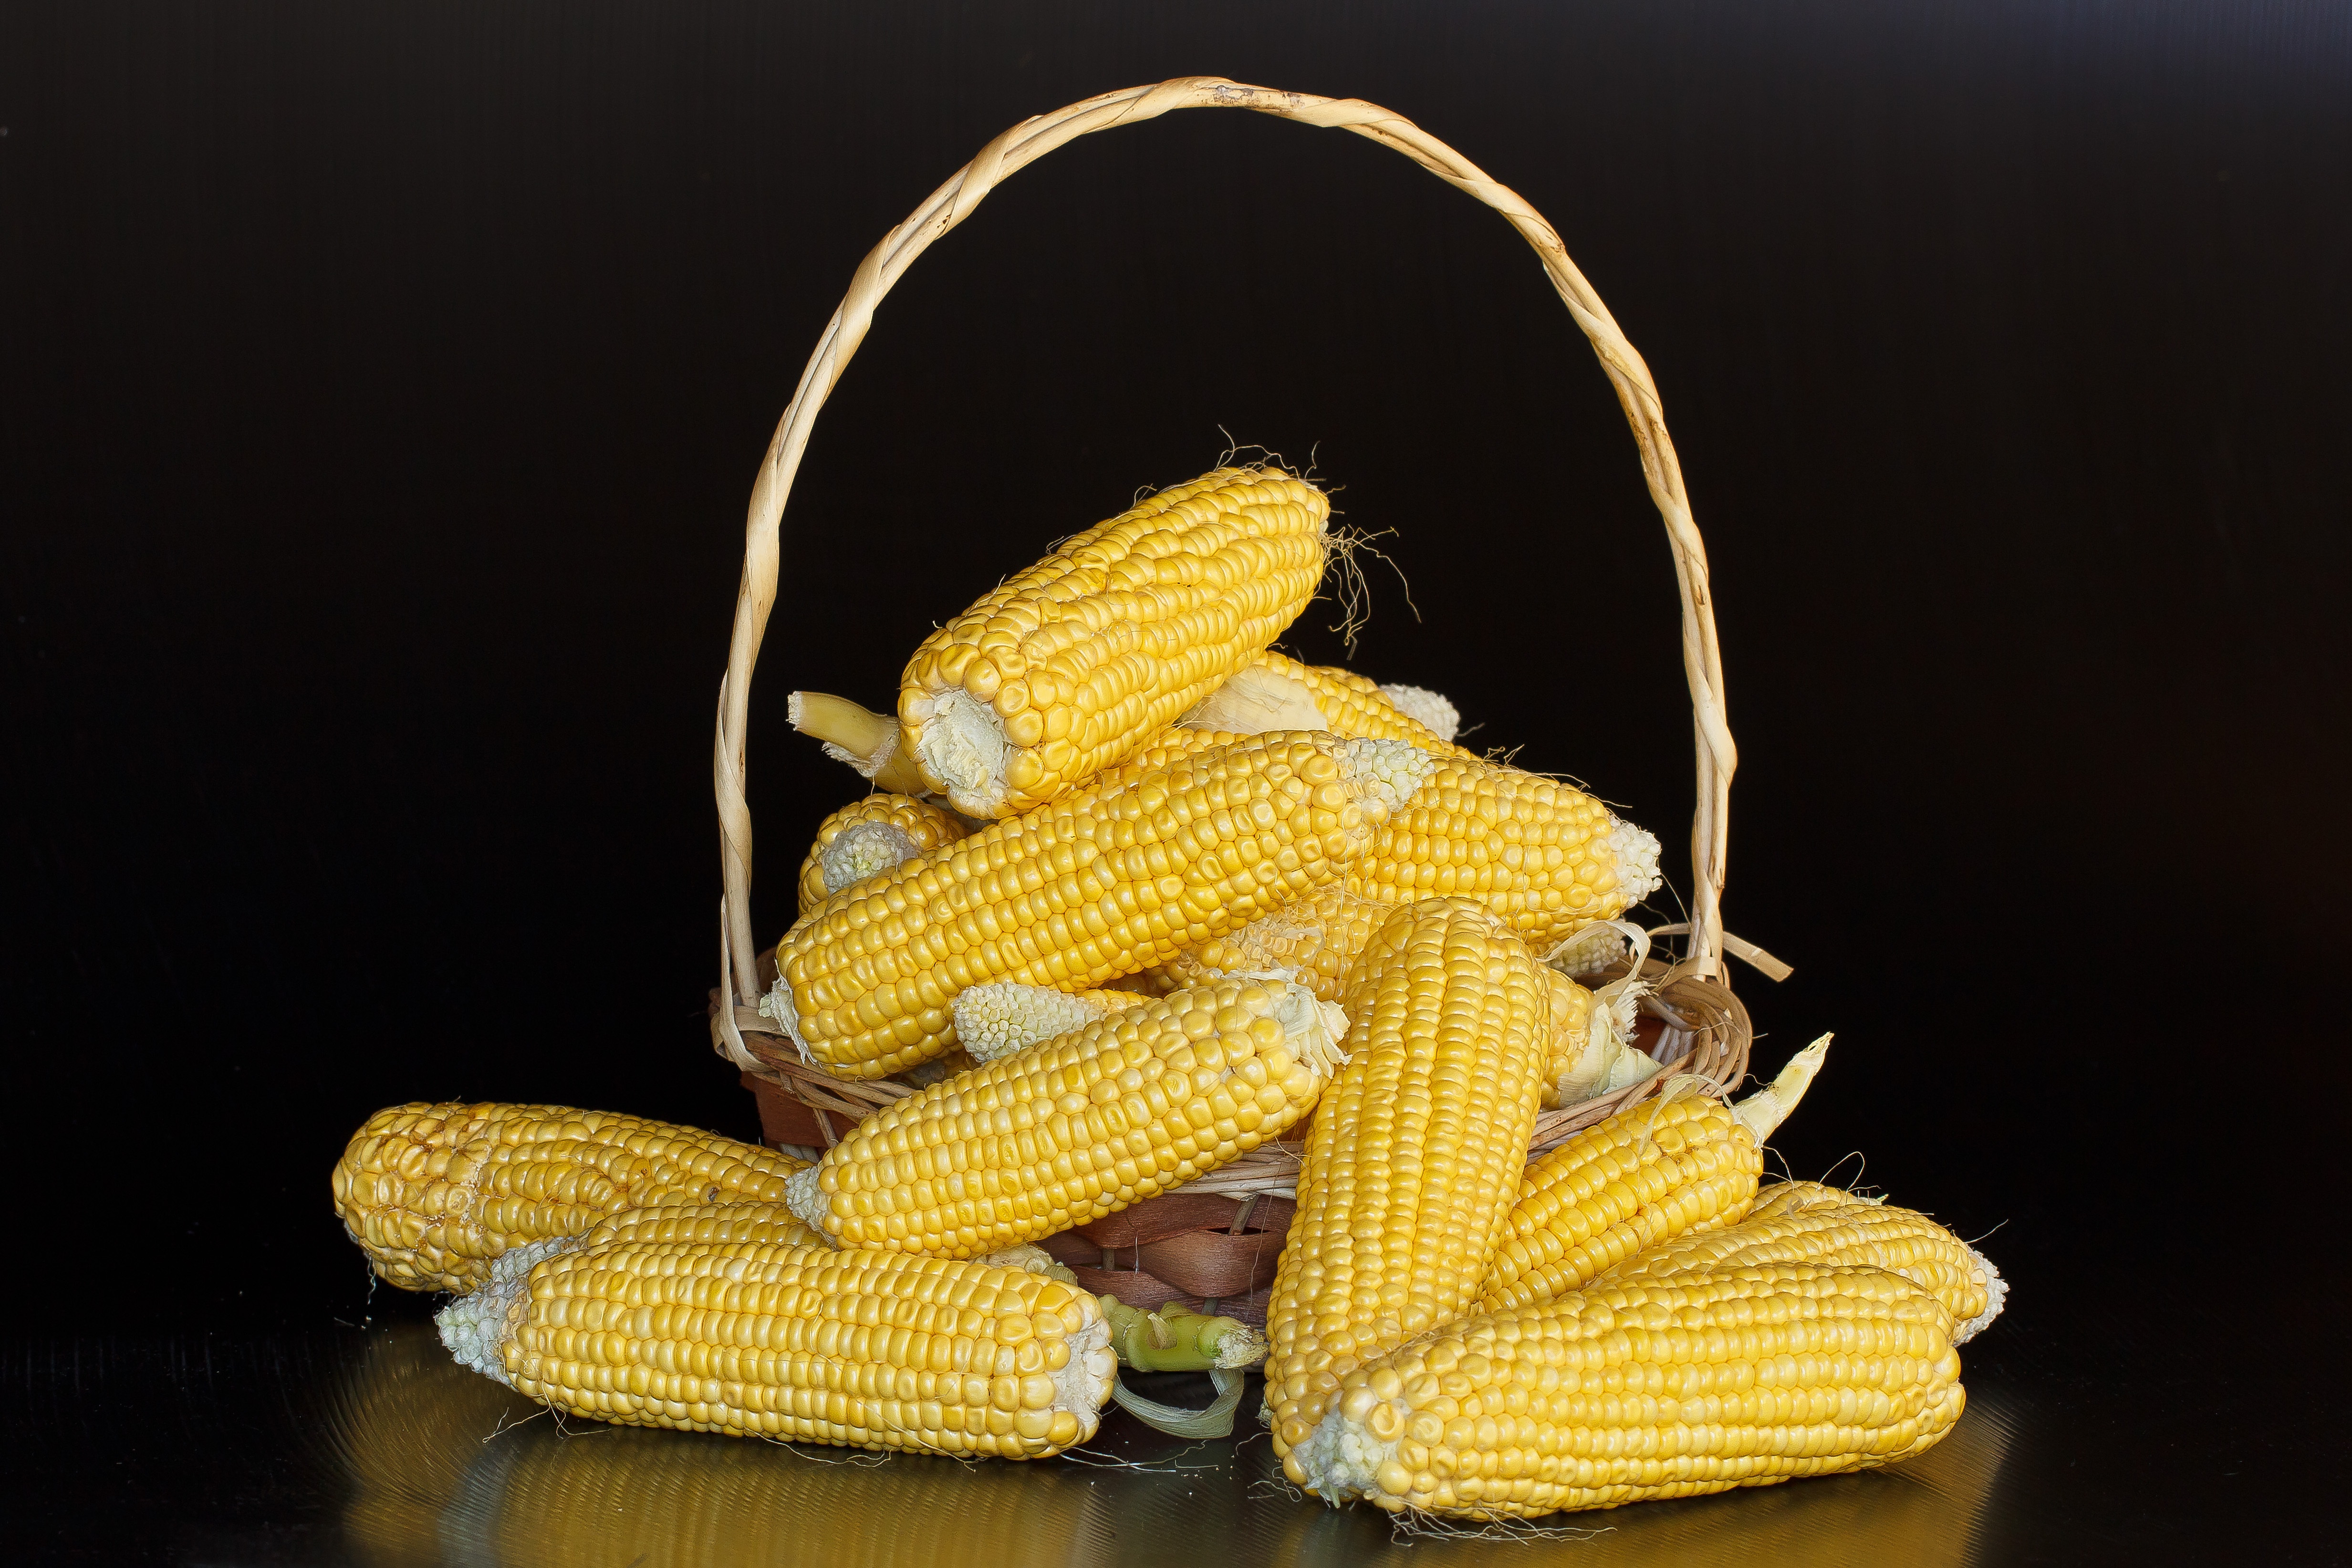
grain, flower, dish, food, produce, corn, yellow, cuisine, sweetcorn, maize, carbohydrates, macro photography, starch, corn on the cob, farm produce, mealies